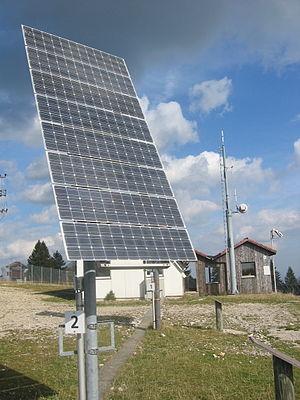
Panneaux photovoltaïques, Centrale solaire de Mont-Soleil, St-Imier